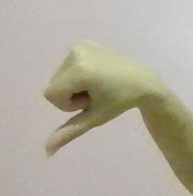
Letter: waw